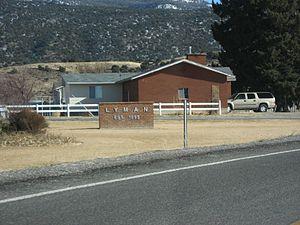
Lyman est une municipalité américaine située dans le comté de Wayne en Utah.